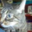
Label: cat